Austrians

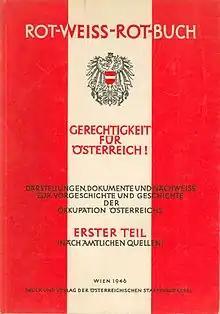
"Red-White-Red Book" which was published by the Austrian Ministry of Foreign Affairs in 1946. The book describes the accepted version of the events during the "Anschluss" (1938-1945) by the founders of the Second Austrian Republic.

The creation of the Czecho-Slovak and South Slav states, the dissolution of the real union with Hungary, and the post-war treaties imposed by the victorious Allies combined to see the newly established Austrian republic both with the boundaries it has today, and a largely homogeneous German-speaking population. In the Treaty of Saint-Germain, in September 1919 the union with Germany was prohibited, and the new republic's name "Deutschösterreich" was prohibited by the treaty; instead the term "Republic of Austria" was used. The westernmost province Vorarlberg's wish to unite with Switzerland was also ignored. On October 21, 1919, the state changed its name accordingly. Many German Austrian communities were left scattered throughout the other new states, especially in Czechoslovakia, where more than 3 million German Bohemians had not been allowed to become part of the new Austrian state, as well as in the southern part of Tyrol which now found itself part of Italy. In total, more than 3.5 million German-speaking Austrians were forced to remain outside the Austrian state.